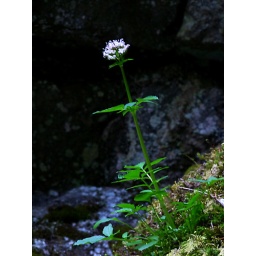
flower in the rock